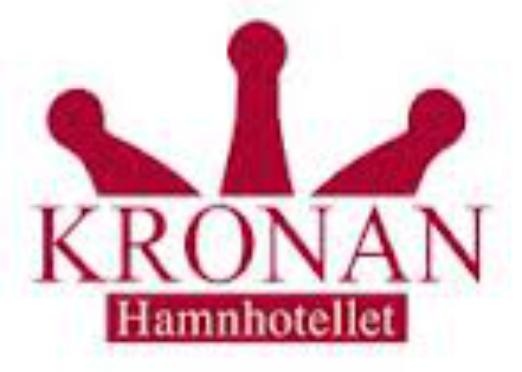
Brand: kronan
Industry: Others